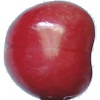
Label: Cherry 2